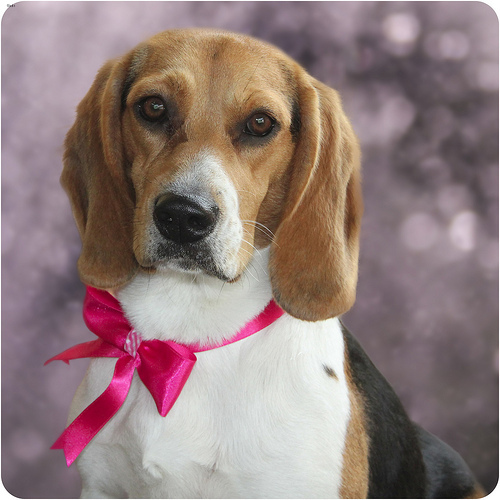
Breed: beagle